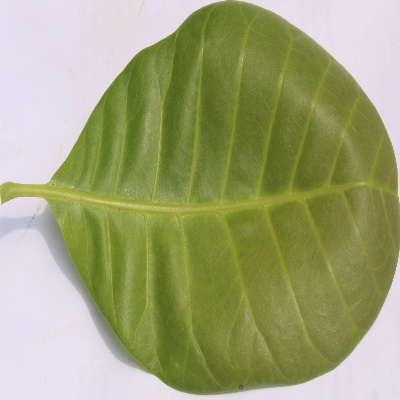
Crop: Cashew
Condition: healthy